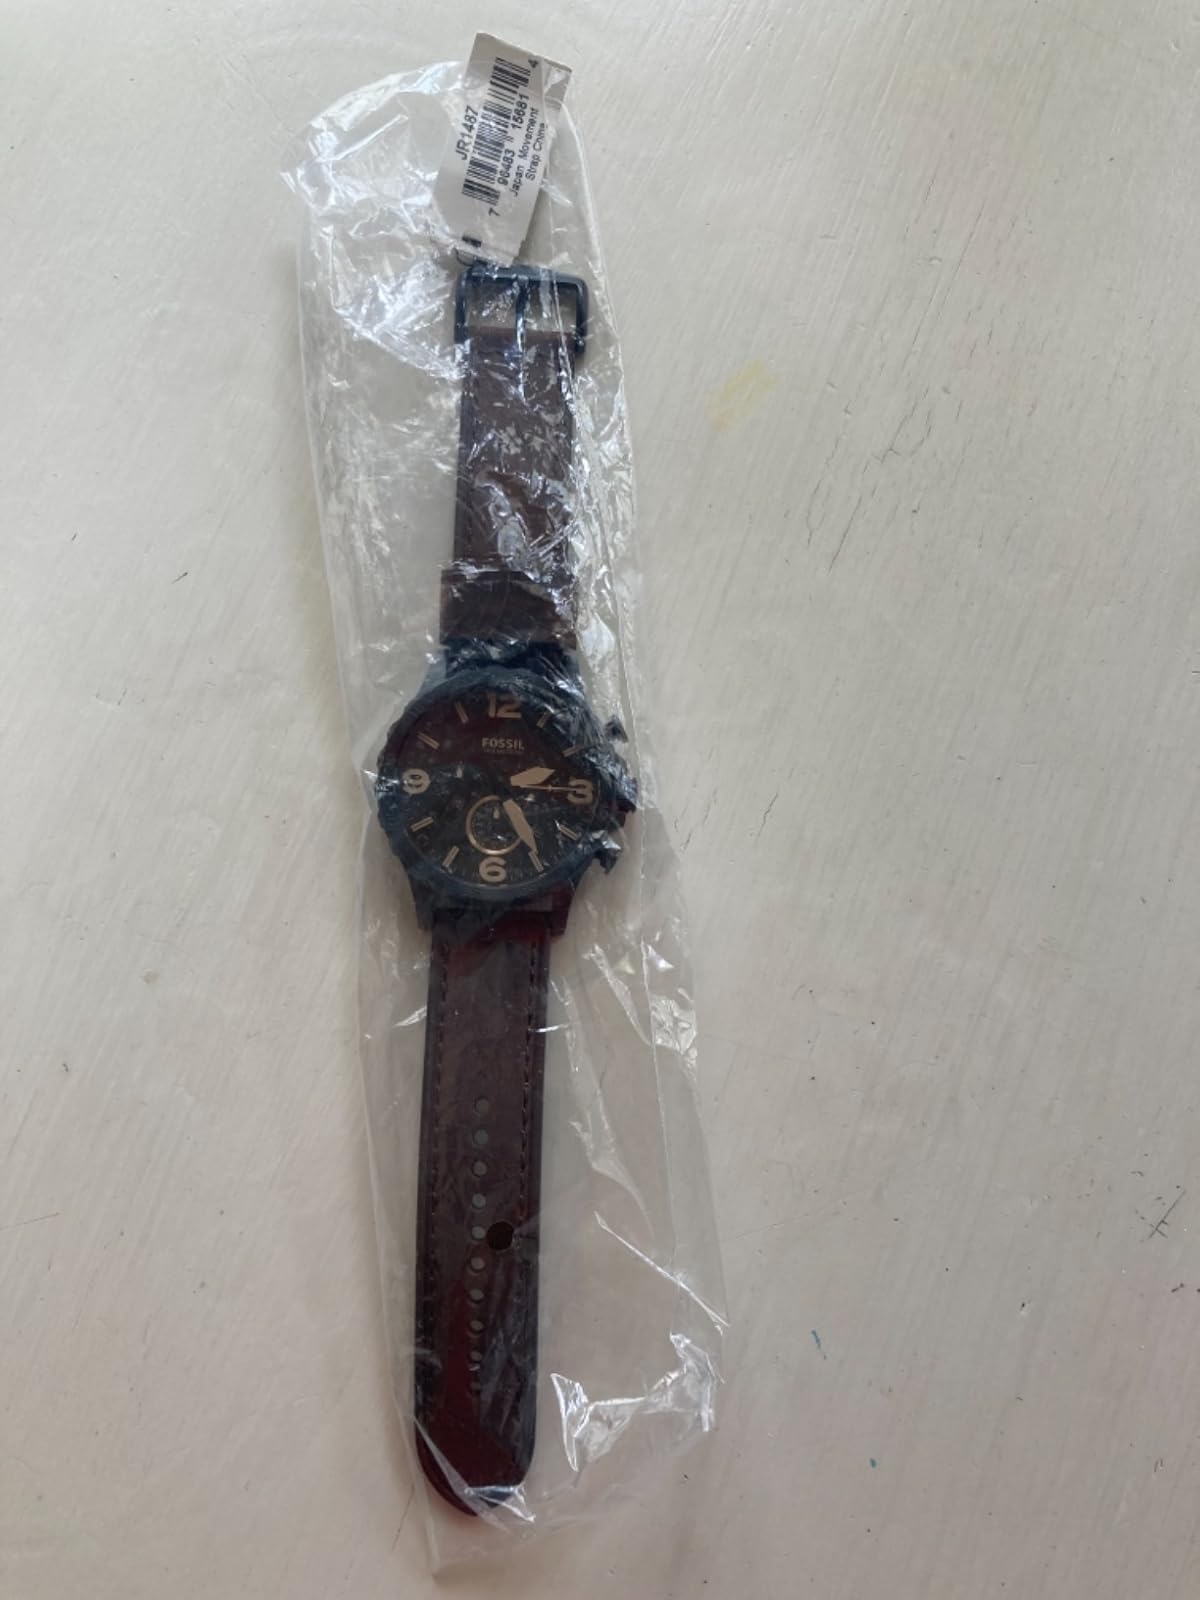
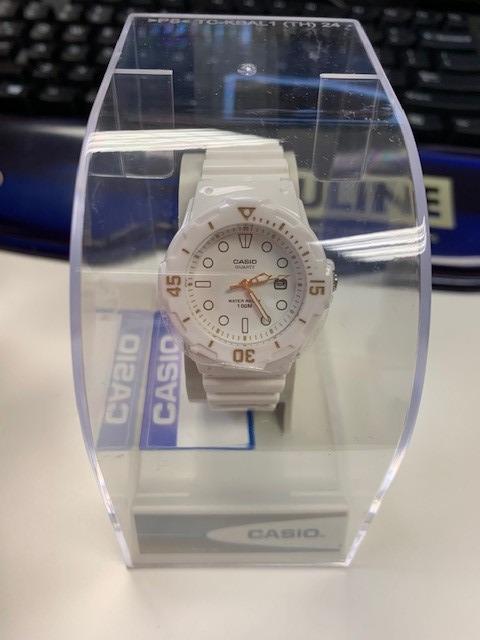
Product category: accessories_watch
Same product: no